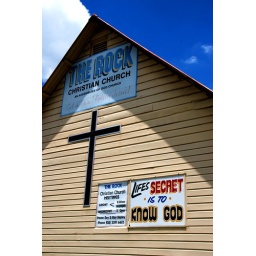
a small church building proclaiming the eternal gospel  in urban Buranda, Brusbane.